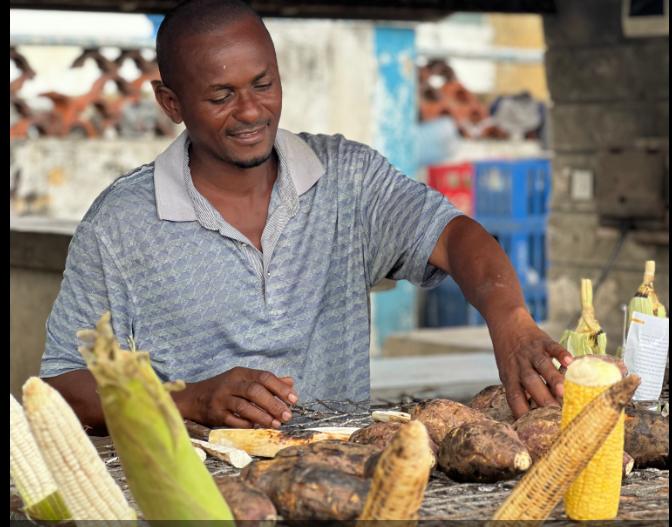
Mfanyibiashara wa jinsia ya kiume anachoma viazi karai na mahindi ili apate kuviuza, anaonekana akiwa mwenye furaha.